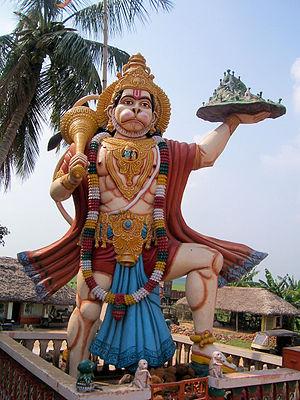
Le bhajan est un chant dévotionnel de l'hindouisme à l'intention de diverses divinités, personnages religieux ou avatars. Dans le sikhisme, le terme de kirtan est plus utilisé.
Hanumān est dans l'hindouisme un vanara, héros du Rāmāyaṇa, une épopée qui raconte le périple de Râma.